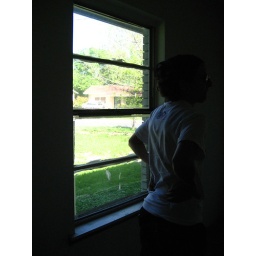
marti's butt next to a window in the second bedroom